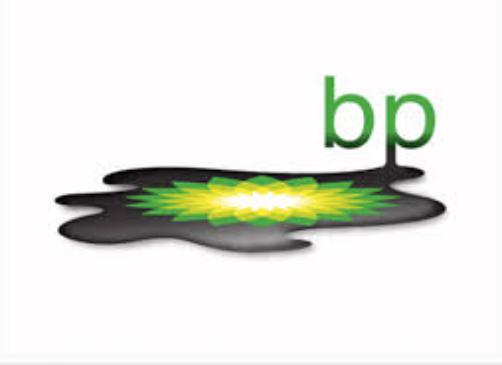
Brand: BP
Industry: Others